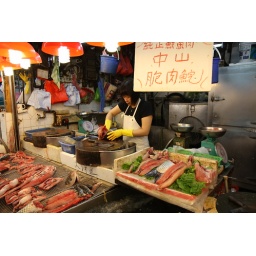
At a fish market in Kowloon